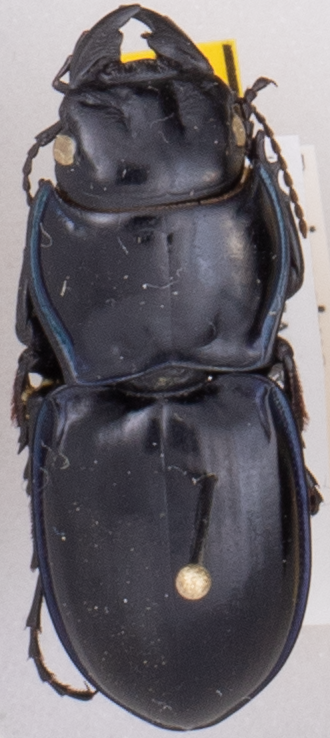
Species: Pasimachus elongatus
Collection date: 2022-07-04
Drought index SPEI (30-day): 1.01
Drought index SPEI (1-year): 0.47
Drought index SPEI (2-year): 0.03